Lesley Stahl

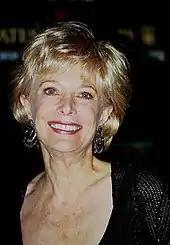
Stahl in 1998

In 1998, she appeared on the NBC sitcom "Frasier", playing herself in the episode "Desperately Seeking Closure".